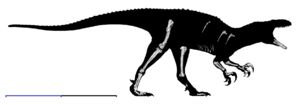
Australovenator, surnommé « Banjo » du nom du poète Banjo Patterson, est un genre éteint de dinosaures théropodes carnivores mis au jour en Australie dans le centre du Queensland. Il a été découvert dans la formation géologique de Winton datée du Cénomanien, premier étage du Crétacé supérieur, il y a environ 95 Ma